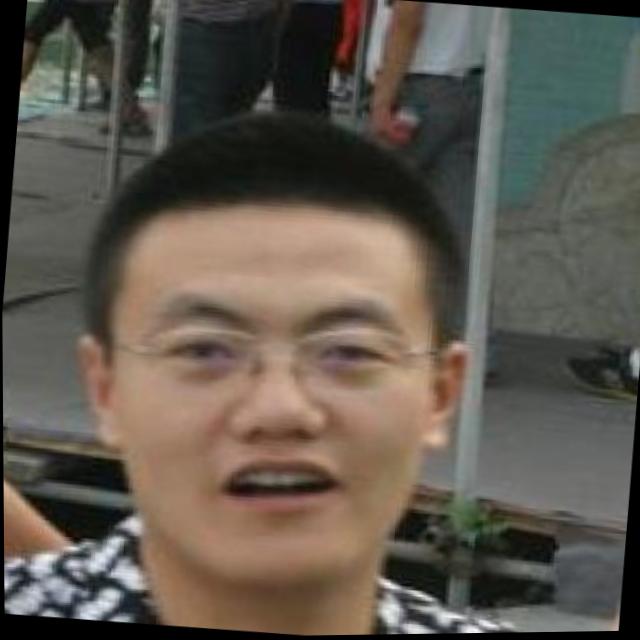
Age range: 21-44